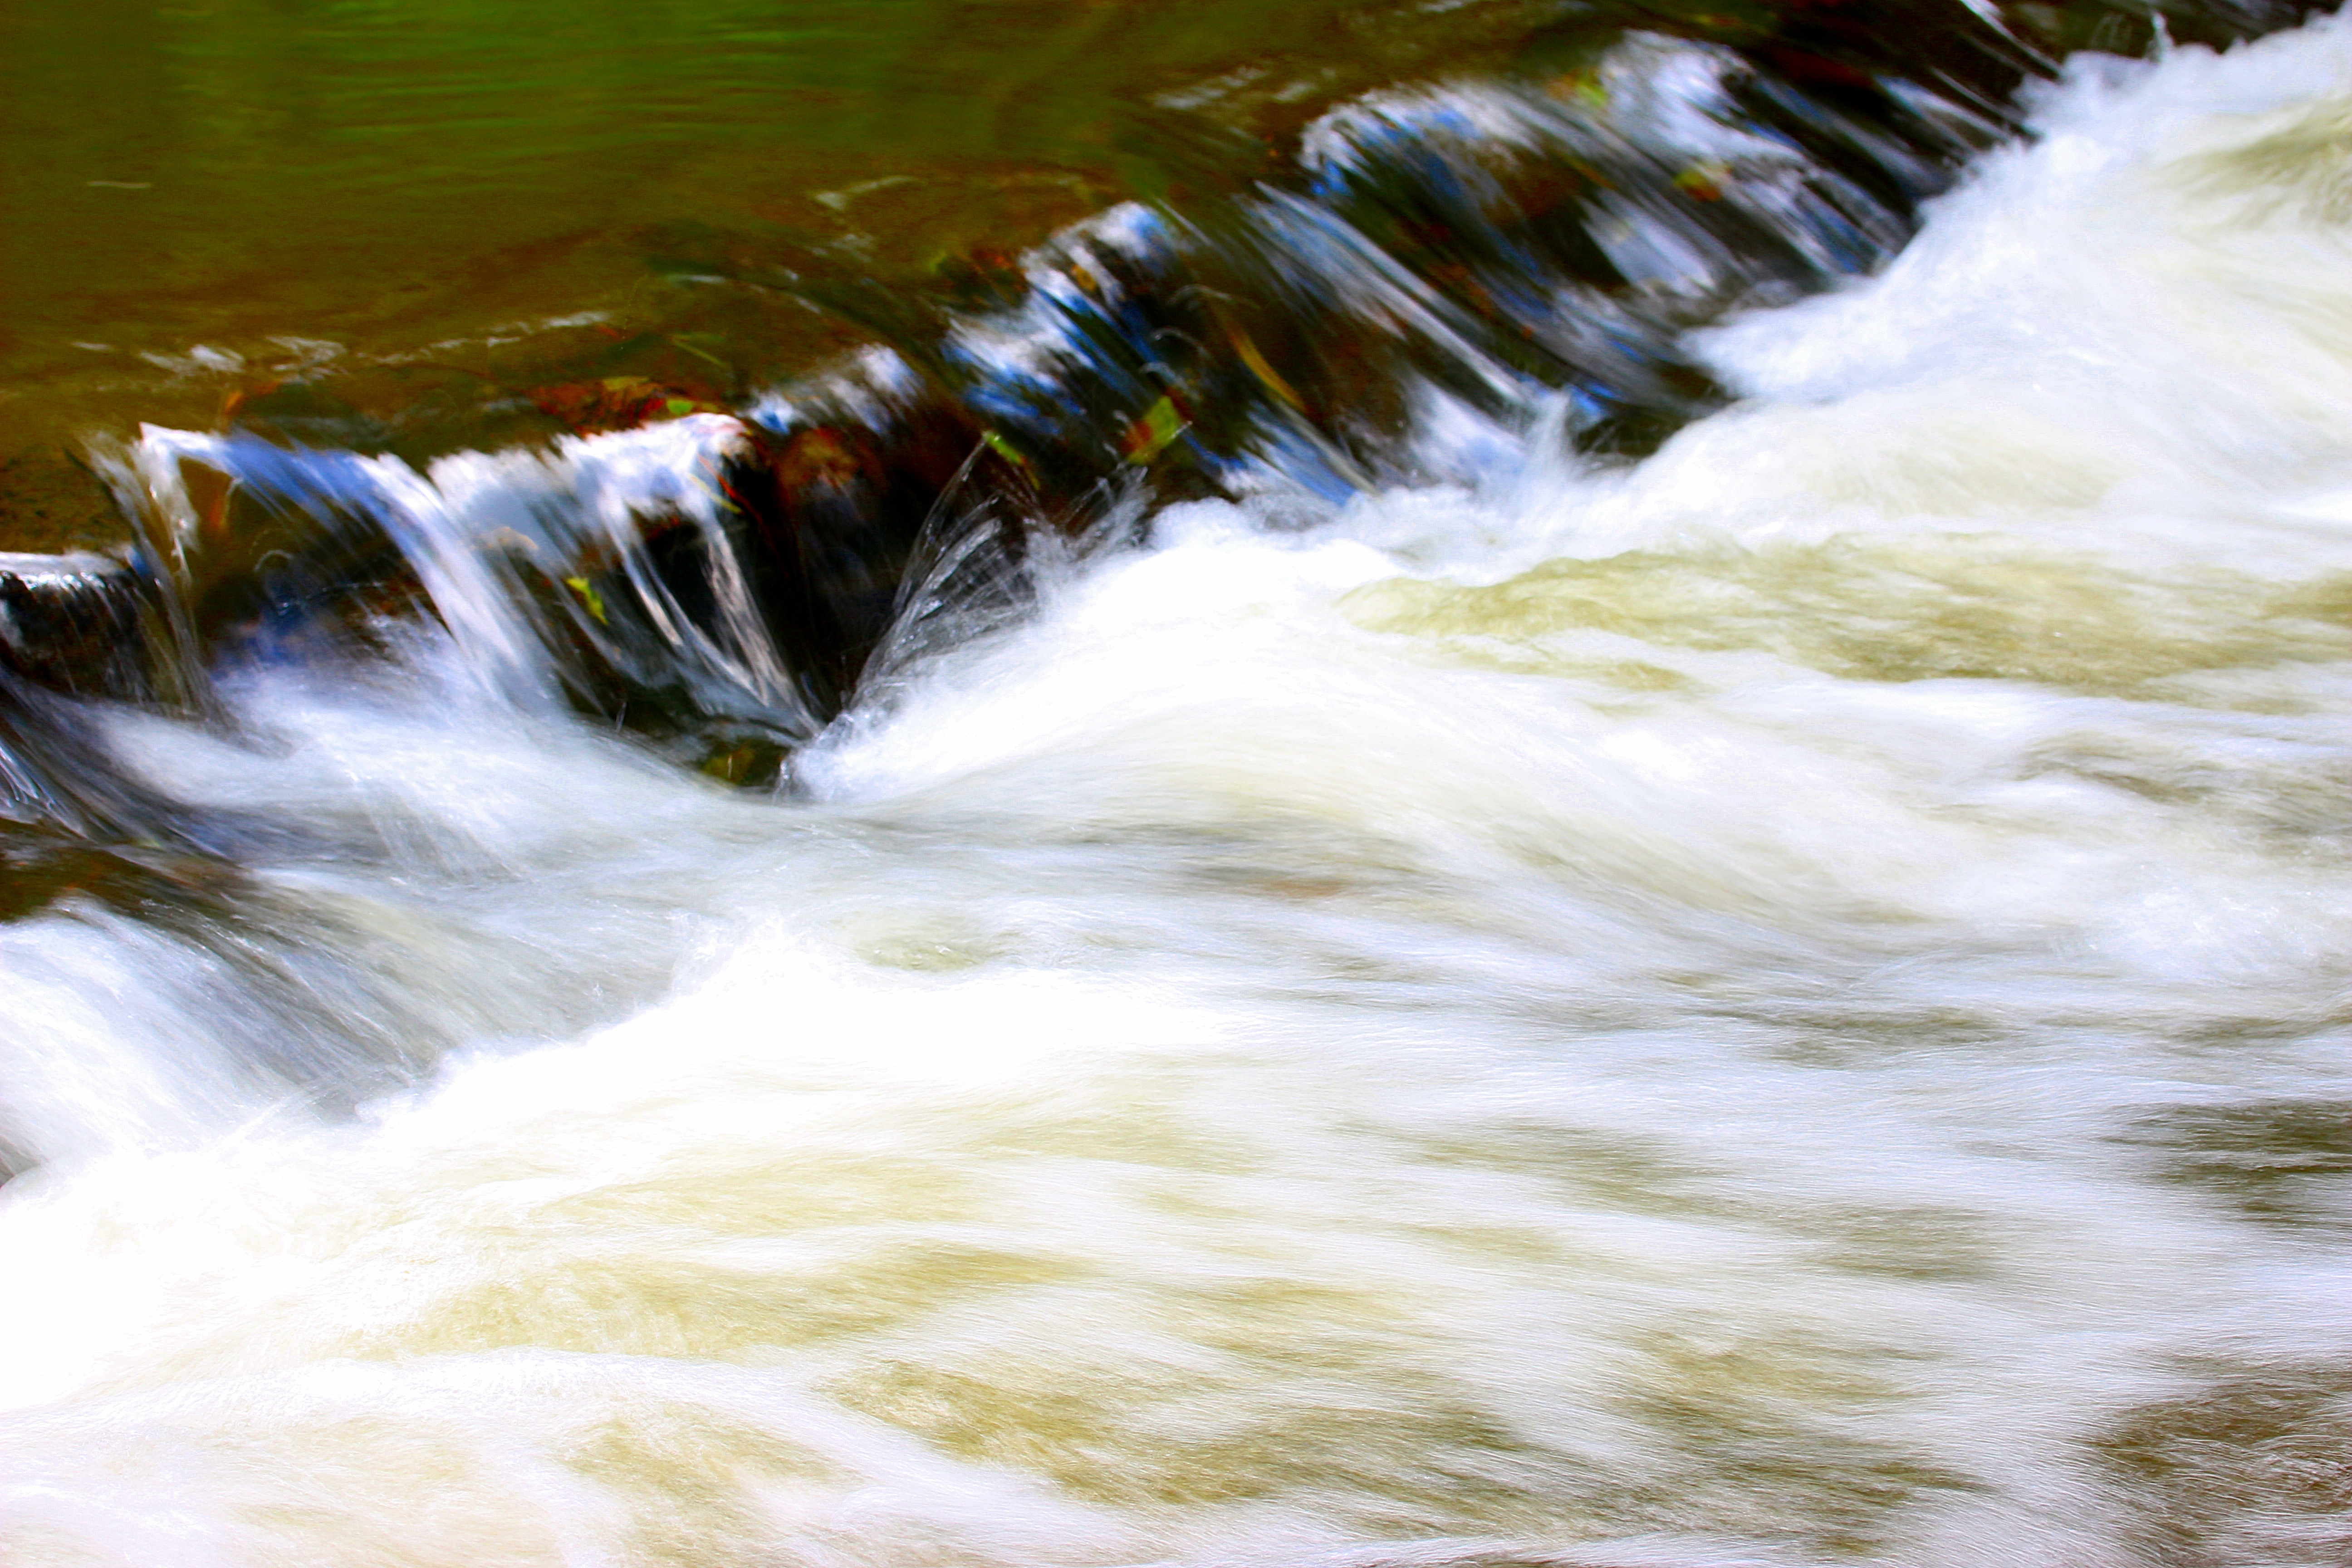
water, nature, waterfall, wave, river, stream, flow, splash, rapid, romantic, long exposure, bubble, body of water, stones, beautiful, bach, waters, water feature, watercourse, charming, murmur, water running, wind wave